Cerro del Bu

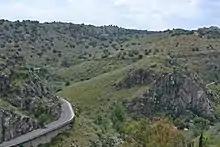
View of the hill

Its location, isolation and steep relief gives the place a strategic nature and privileged natural defense, suitable for settlement of human groups. The research campaigns that regularly carried out on the site, since 1980, revealed a series of consecutive phases in the occupation of the hill. The first phase of settlement would be characterized by the existence of a large quantity of flint carving remains and few ceramic fragments. Its chronology would be doubtful. The second, best documented corresponds to the main time of habitat use, in full development of the Bronze Age in the Meseta Central. The third marks the final phase of the habitat of the aforementioned Bronze Age. In these last two phases, from which habitation structures and cottages and even homes "in situ" have been discovered, an eminently pastoral economy was developed, with the primacy of cattle sheep and bovine. Later there was a medieval settlement, Arab, small and provisional, that responded to a strategic and military conception. From this stage remains are preserved on the top of the hill. The end of this Arabs settlement could be interpreted as an intentional destruction, since although levels of ash are found, the walls would have collapsed before any sign of fire.